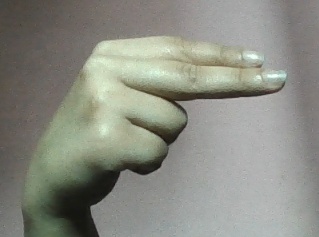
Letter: ain